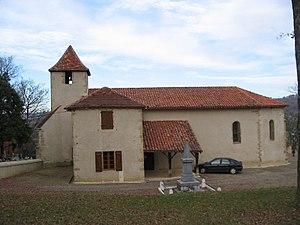
Église Saint-Joseph à Verlus
Verlus est une commune française située dans le département du Gers, en région Occitanie.